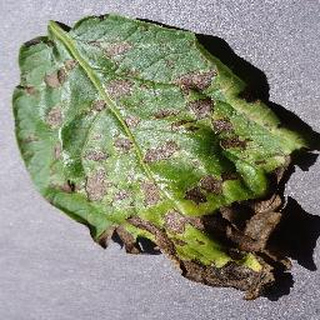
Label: potato_early_blight